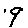
Label: 9